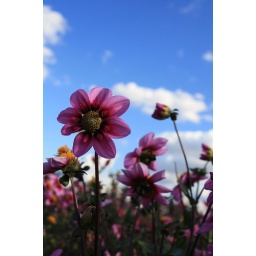
Up in the blue sky